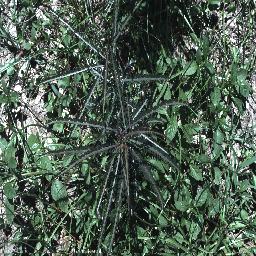
Label: parkinsonia